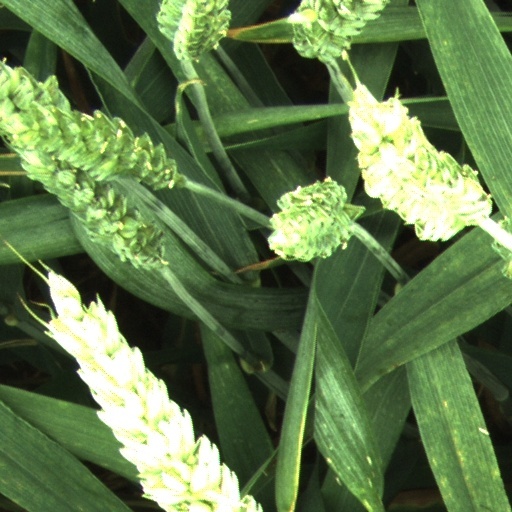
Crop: wheat